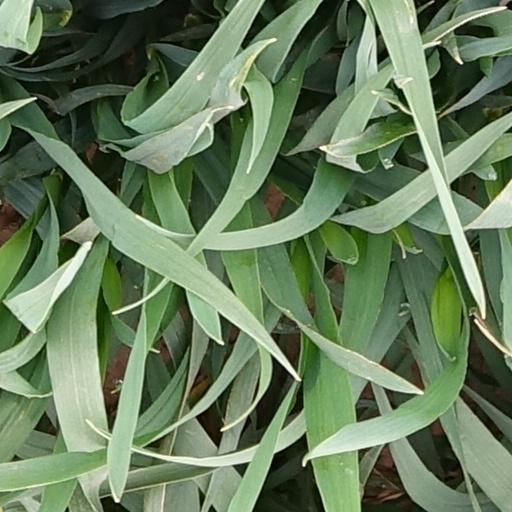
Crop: wheat